Postage stamps and postal history of Switzerland

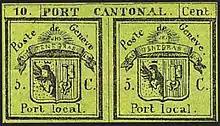
The "Double Geneva" was designed to be usable for both local and cantonal rates.

On September 30, 1843, Geneva issued their first stamps: the "Double Geneva", which was the world's first postage stamp in green colour. Like the first Zürich issue, it consisted of pairs of stamps; these were each printed in black on yellow-green paper, depicting the city's arms, and inscribed "Poste de Genềve" at the top and "Port local" at the bottom. But, an additional inscription, reading "10 PORT CANTONAL Cent" ran across the top of each pair. The idea was that the user could cut out a single stamp to pay the intra-commune rate, and a pair to make up the inter-commune rate. Only 6,000 of the doubles were ever printed, and , intact used doubles typically go for around US$60,000 at auction. Very rarely, horizontally inverted pairs, and even more rarely, vertical pairs, can be found and are greatly sought after by collectors with values reaching sometimes US$150'000 to US$200'000 at auction.